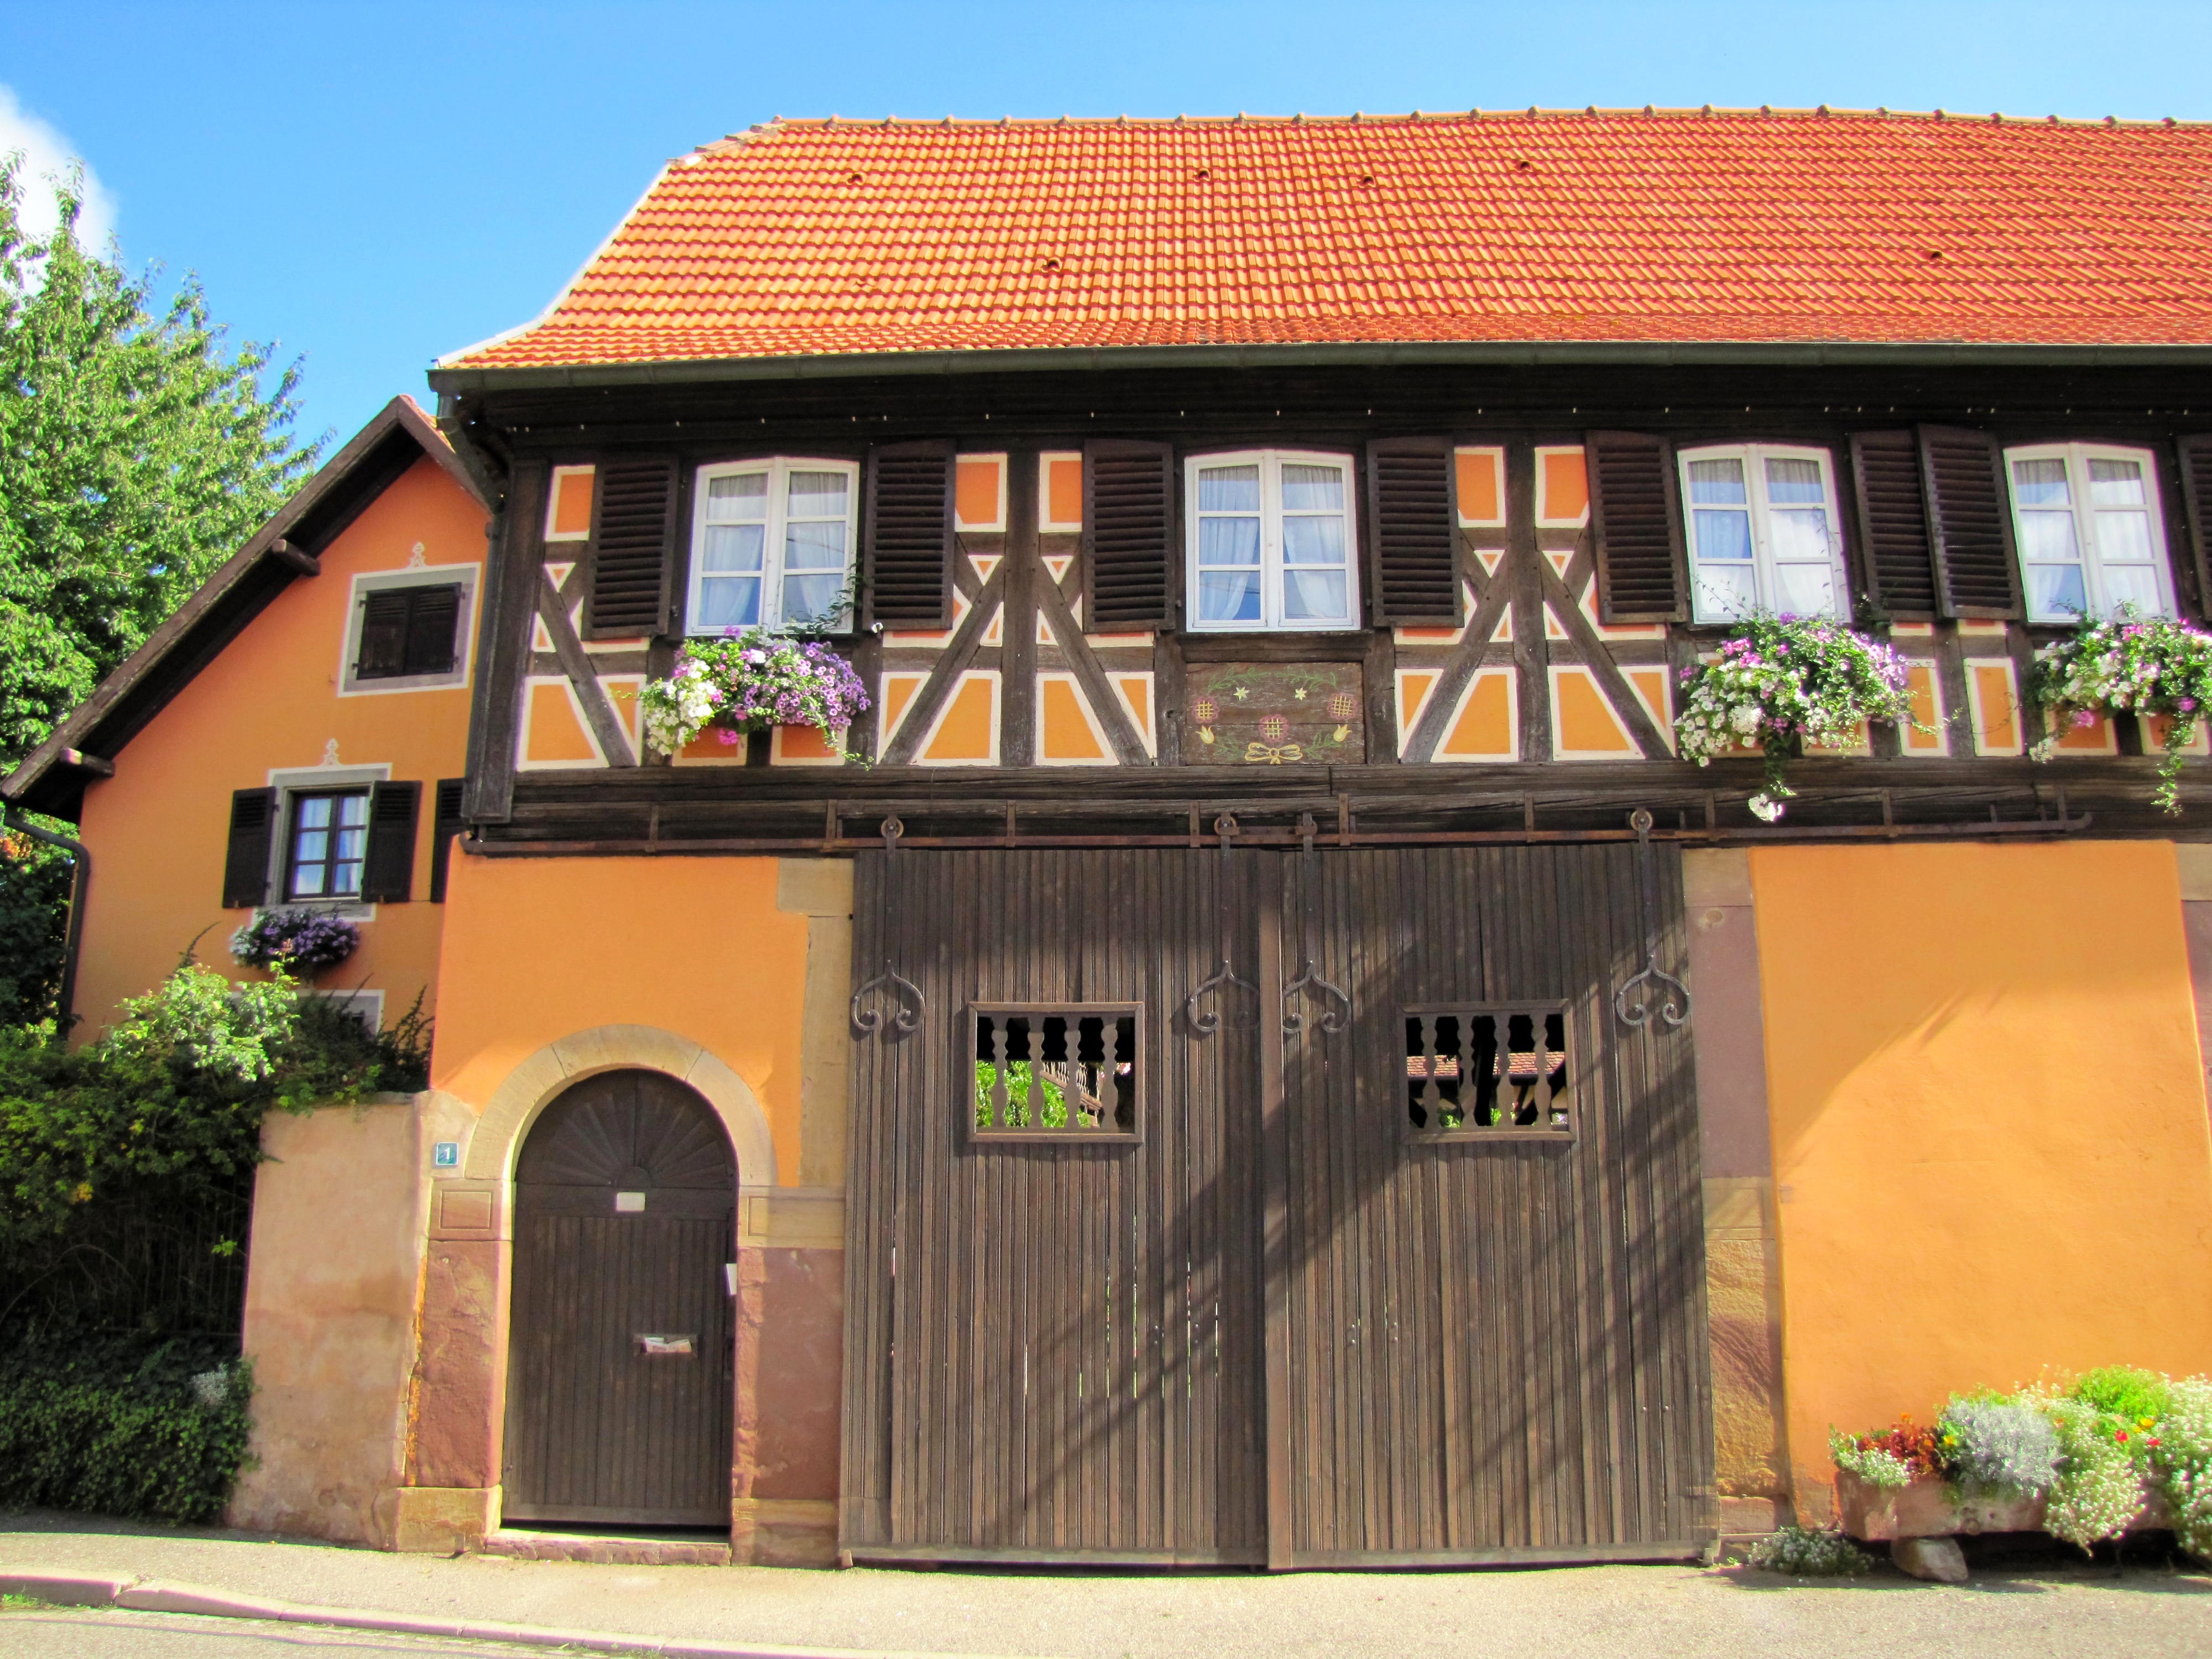
architecture, sky, villa, house, building, home, france, facade, residence, property, colorful, decor, outside, clouds, french, windows, doors, estate, hacienda, real estate